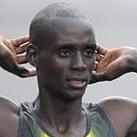
Age: 30